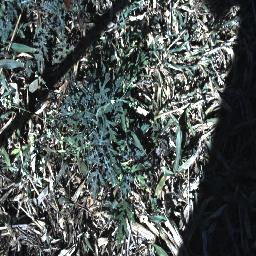
Label: parthenium